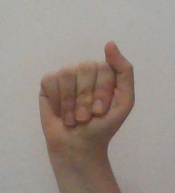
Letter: saad